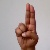
The image shows a hand gesture representing the letter 'U' in Indian Sign Language.